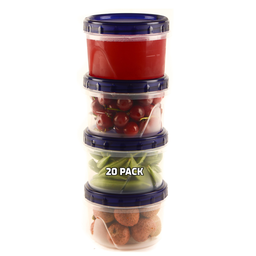
Label: plastic